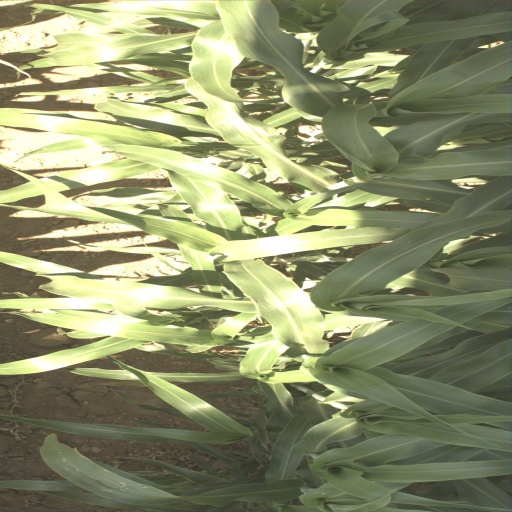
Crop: sorghum